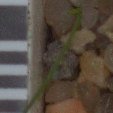
Label: loose_silkybent